Bellenaves

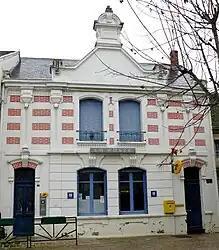
Post office

Bellenaves is a commune in the Allier department in central France.